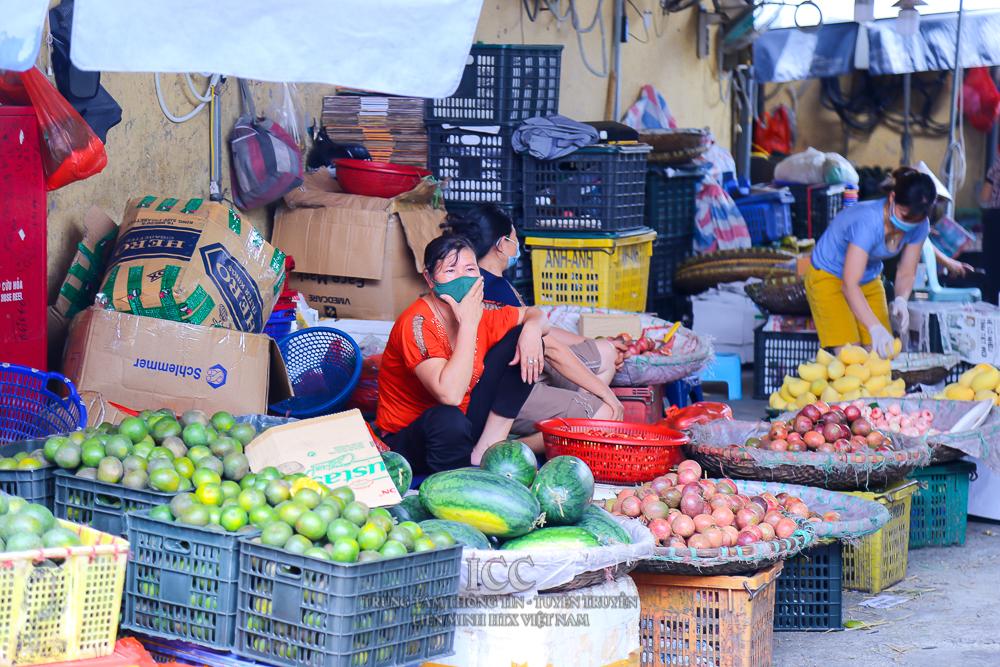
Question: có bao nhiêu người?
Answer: có ba người